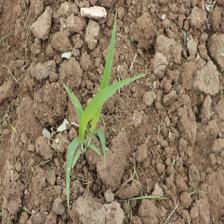
Label: Sorghum